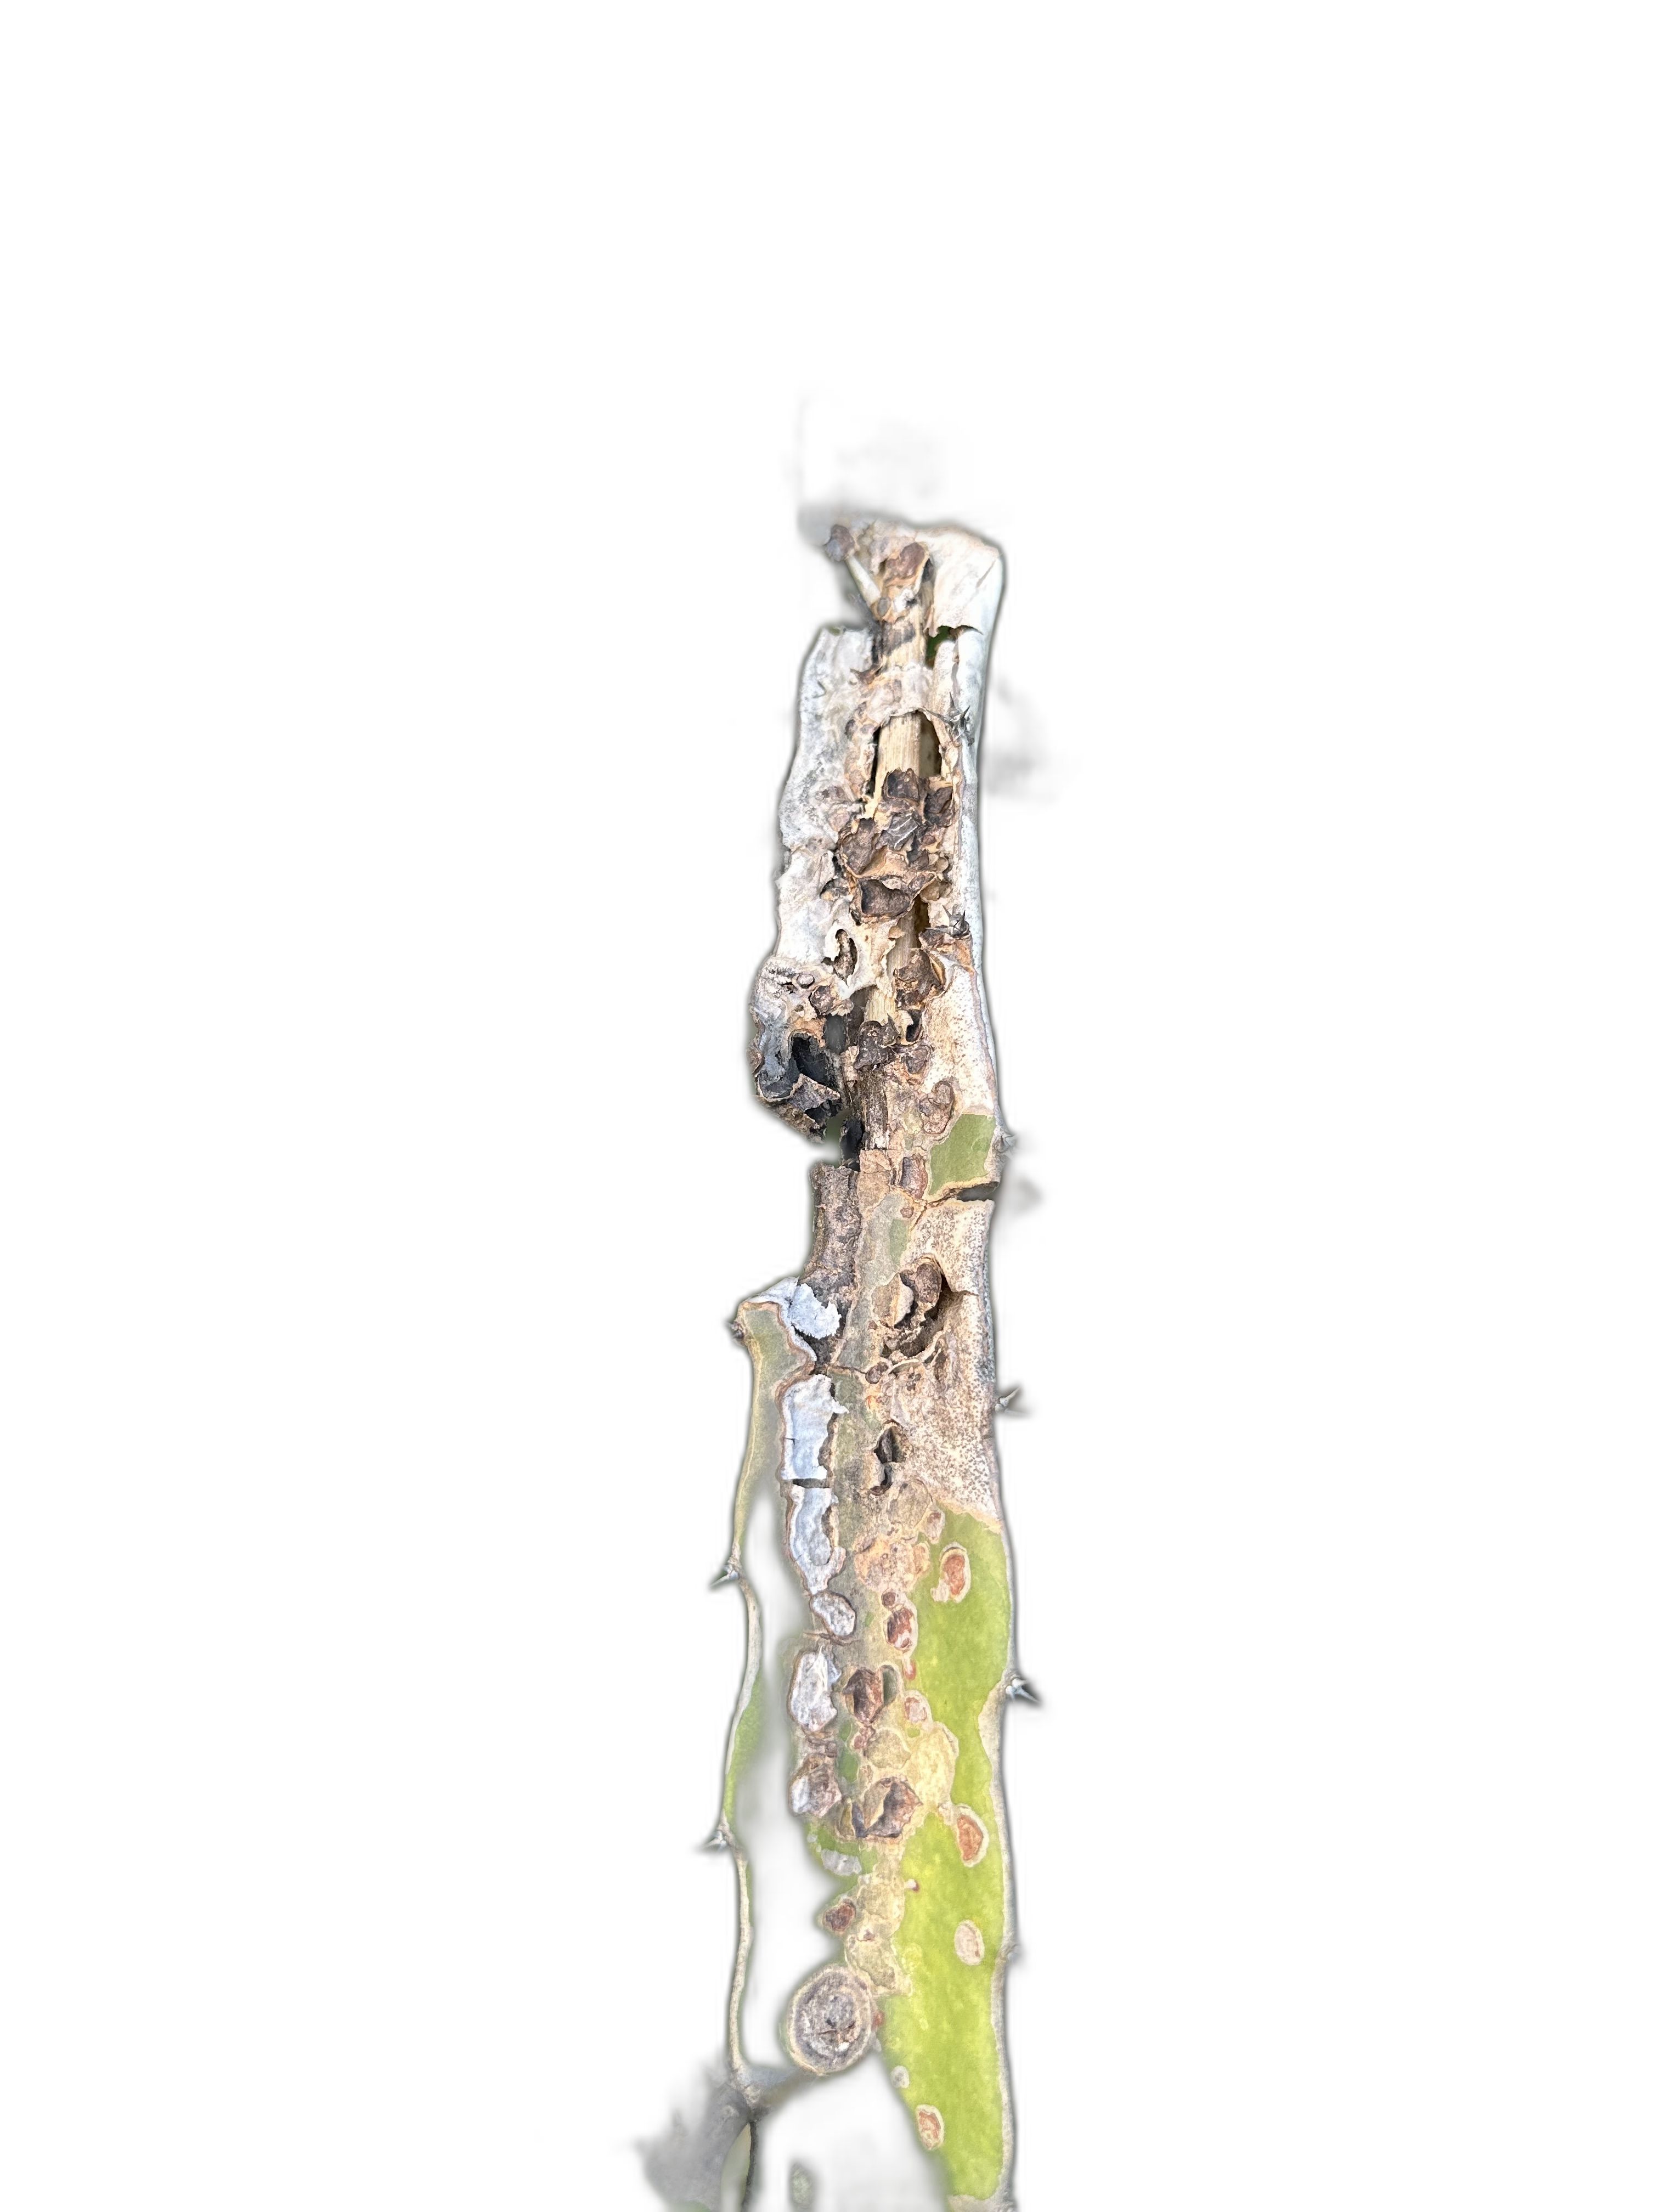
Label: Bad leaf